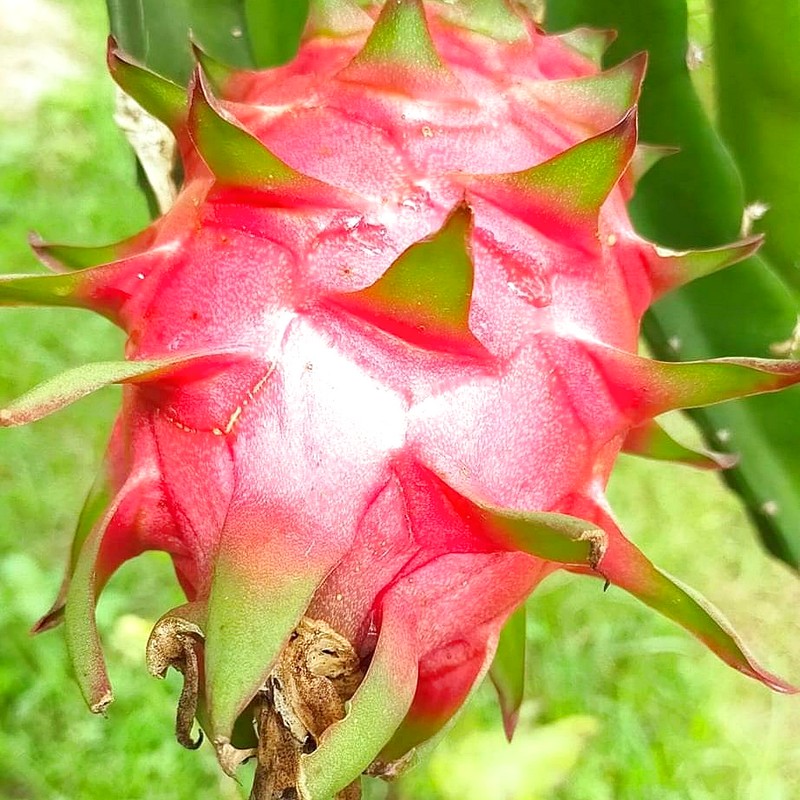
Label: Fresh Dragon Fruit